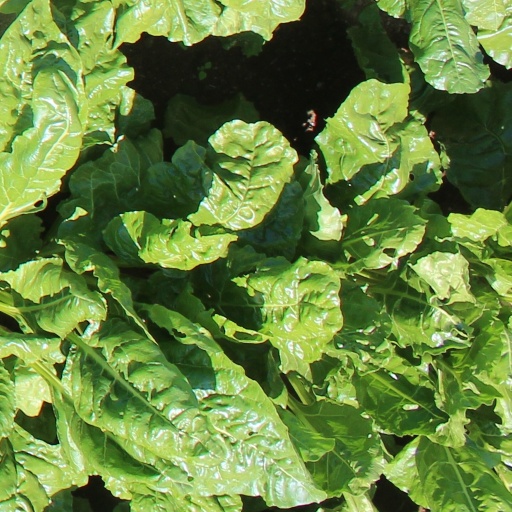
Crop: sugar beet